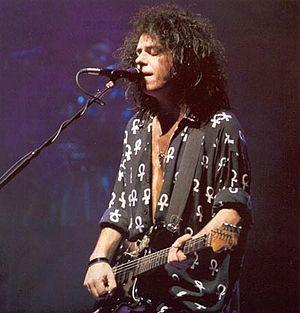
Lukather est le premier album studio du guitariste du groupe Toto Steve Lukather, enregistré en solo et sorti en 1989.
Toto est un groupe de rock américain créé en 1976 par Jeff Porcaro et David Paich, auxquels se joignent Steve Lukather, Steve Porcaro, David Hungate et Bobby Kimball. Après des débuts prometteurs, le groupe atteint la consécration dans les années 1980 avec son album Toto IV. En 1982, Mike Porcaro remplace David Hungate à la basse. En moins de dix ans, Toto change plusieurs fois de chanteur principal, engageant Fergie Frederiksen, Joseph Williams puis Jean-Michel Byron. En août 1992, Toto doit faire face à la mort accidentelle de son membre cofondateur, Jeff Porcaro, remplacé par l'Anglais Simon Phillips.
Transition est le 6ᵉ album solo du guitariste américain de Toto, Steve Lukather, enregistré en 2012 et sorti en 2013.